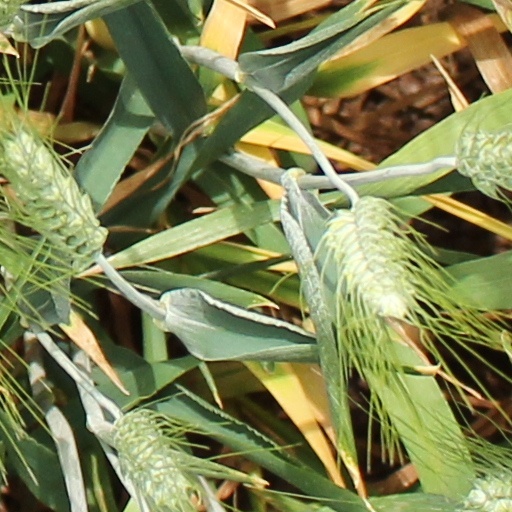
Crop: wheat